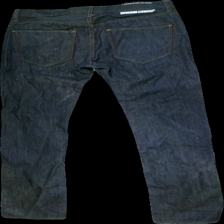
View: back
Type: Jeans
Category: Men
Brand: Dr Denim
Colors: Blue
Material: Unknown
Cut: Regular
Size: 44
Stains: Minor
Holes: Major
Price range: <50
Recommended usage: Export